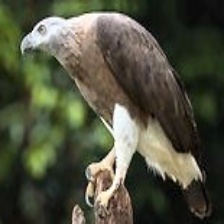
Species: GREY HEADED FISH EAGLE
Scientific name: ICHTHYOPHAGA ICHTHYAETUS